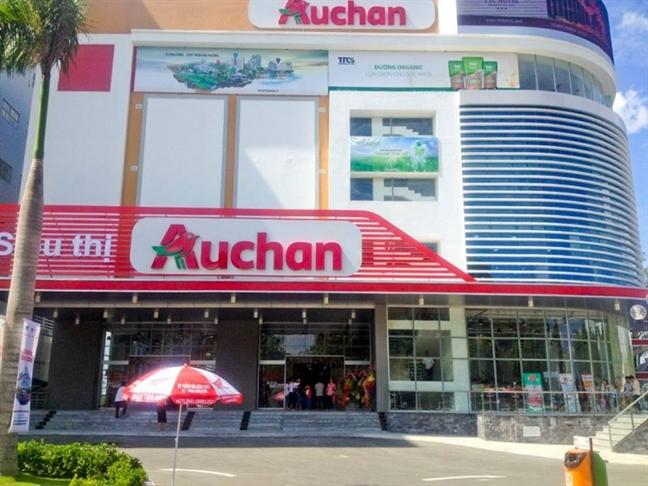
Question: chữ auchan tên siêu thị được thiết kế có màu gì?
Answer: màu đỏ